Mlada

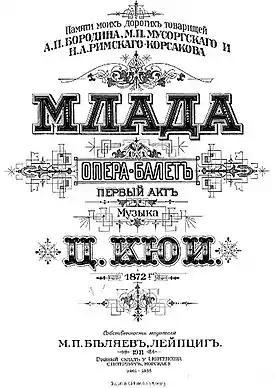
Title page to the score of César Cui's contribution to "Mlada", published "in memory of my dear comrades A. P. Borodin, M. P. Mussorgsky, and N. A. Rimsky-Korsakov" (M. P. Belyayev, Leipzig, 1911).

Mlada (the name of a main character) was a project conceived in 1870 by Stepan Gedeonov (1816–1878), director of the Saint Petersburg Imperial Theatres, originally envisioned as a ballet to be composed by Aleksandr Serov with choreography by Marius Petipa.